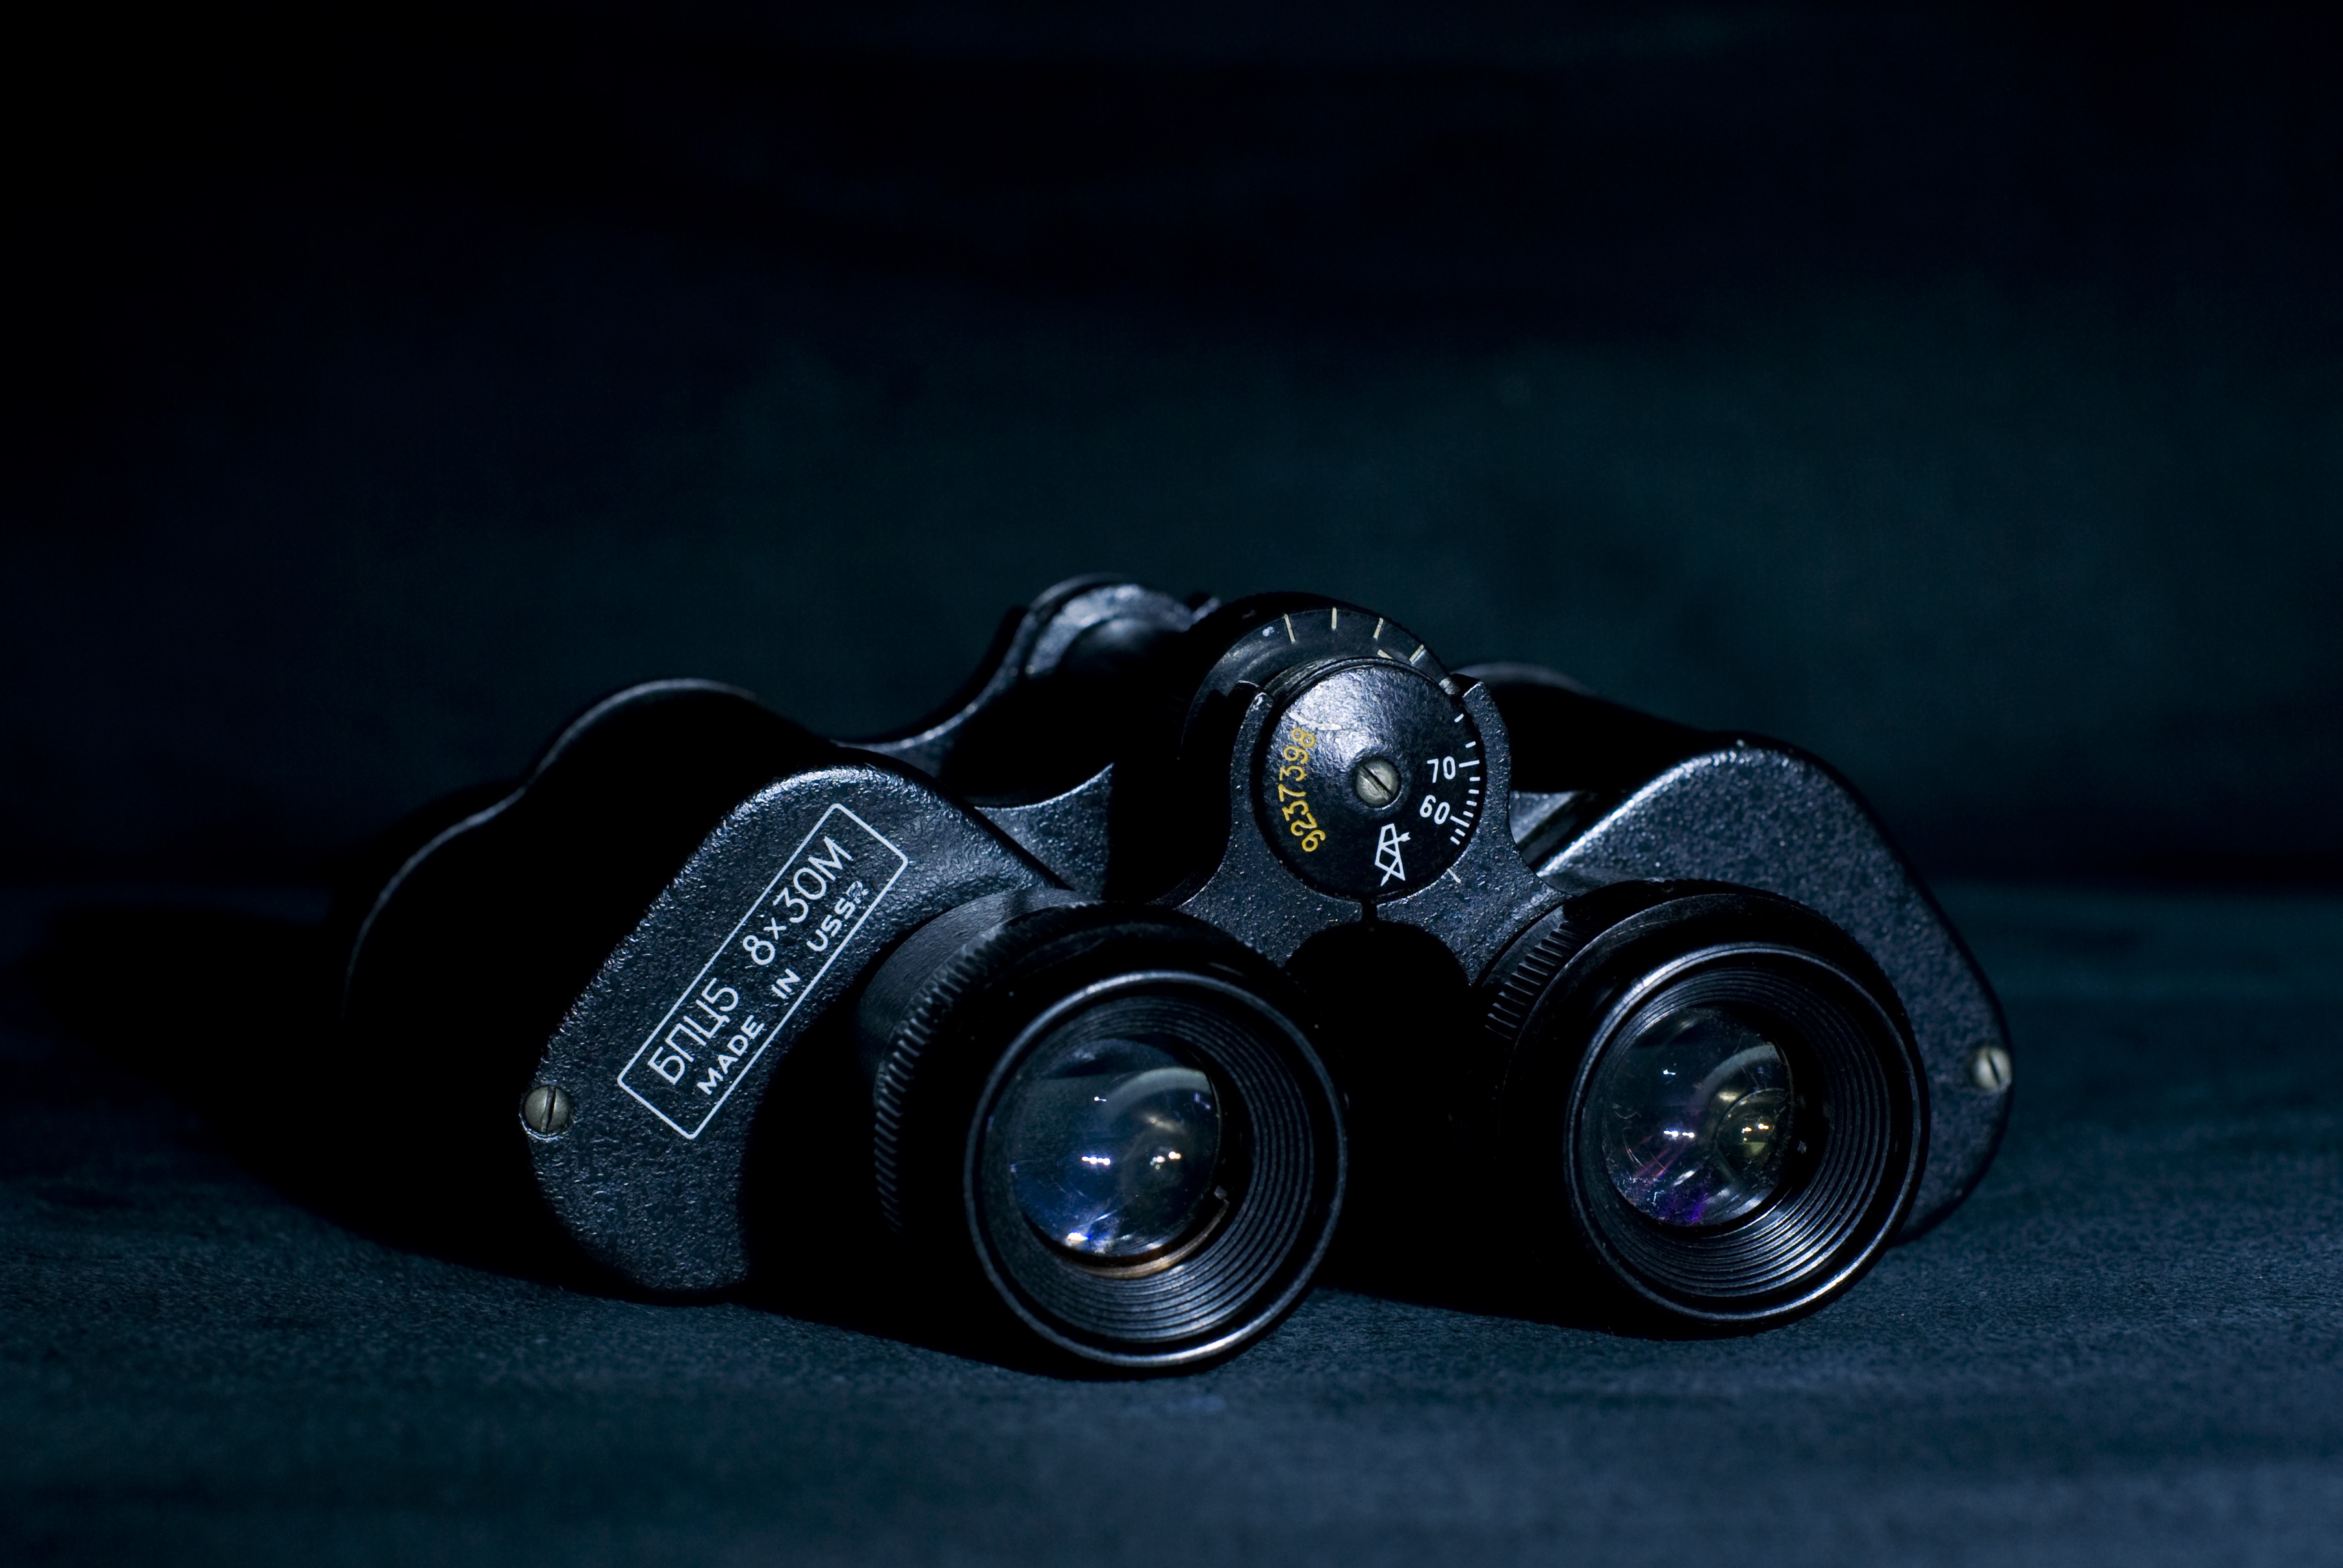
light, photography, darkness, blue, object, black, close up, binoculars, macro photography, still life photography, computer wallpaper